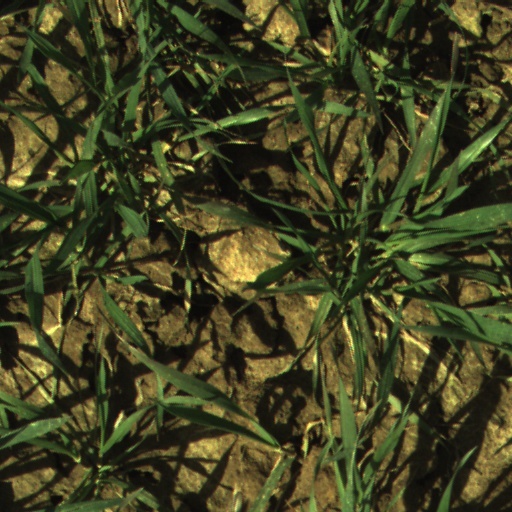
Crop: wheat